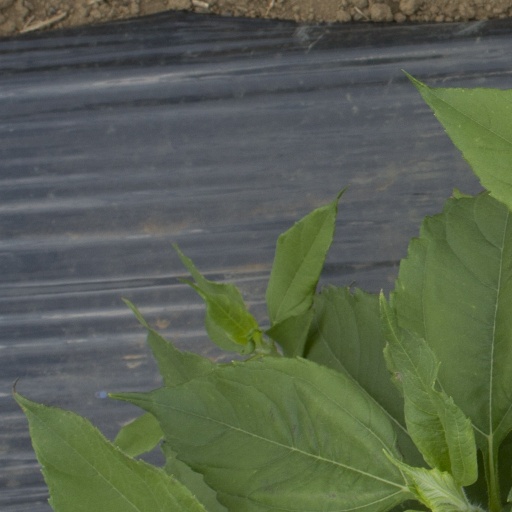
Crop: Jerusalem artichoke